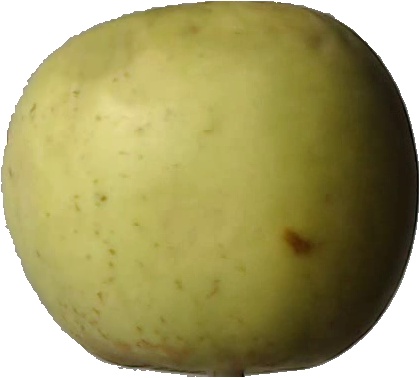
Label: apple_golden_3